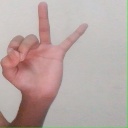
अक्षर: ण